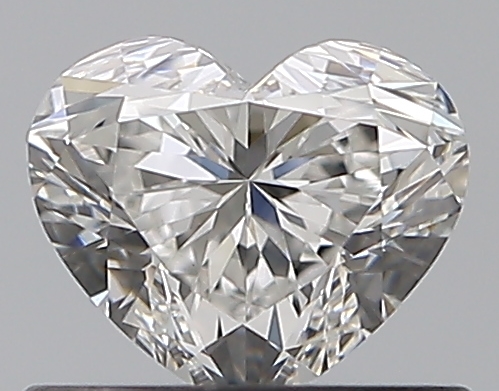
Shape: heart
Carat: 0.5
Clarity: VVS2
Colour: F
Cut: EX
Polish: EX
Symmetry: EX
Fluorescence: N
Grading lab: GIA
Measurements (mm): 4.6 x 5.46 x 3.3